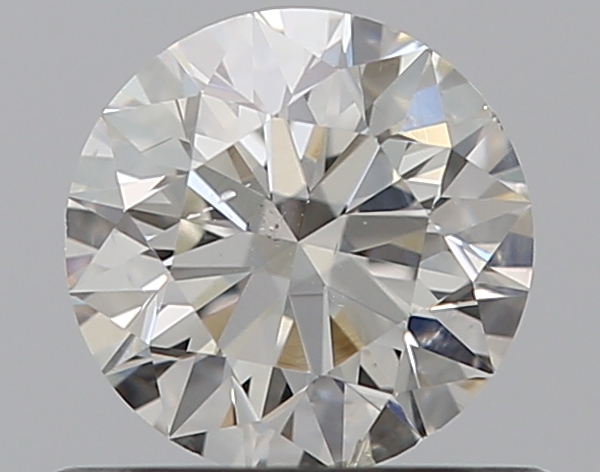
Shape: round
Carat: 0.56
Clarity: SI1
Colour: H
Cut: EX
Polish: EX
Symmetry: EX
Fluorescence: N
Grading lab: GIA
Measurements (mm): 5.25 x 5.27 x 3.3